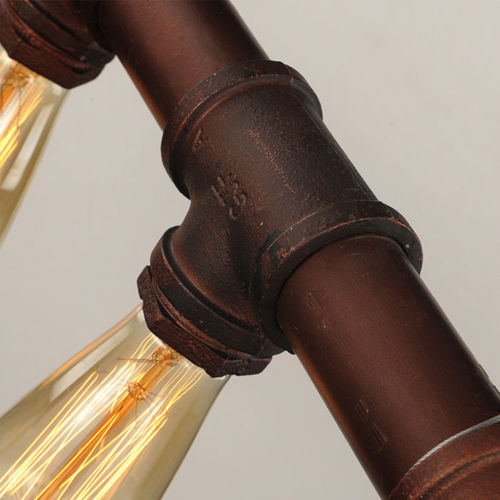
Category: lamp